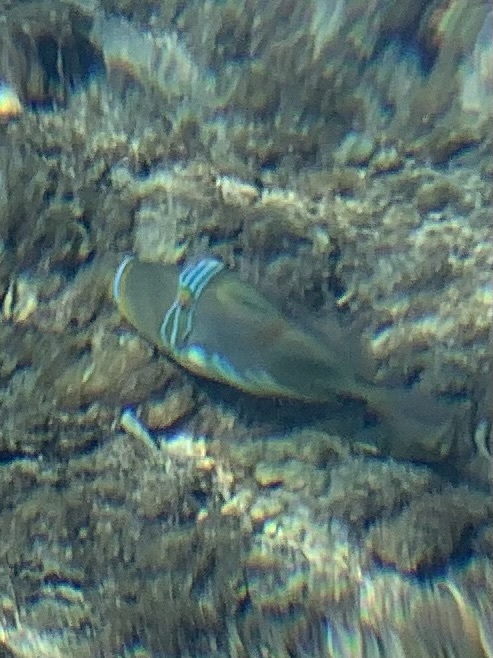
Rhinecanthus aculeatus (Lagoon Triggerfish)